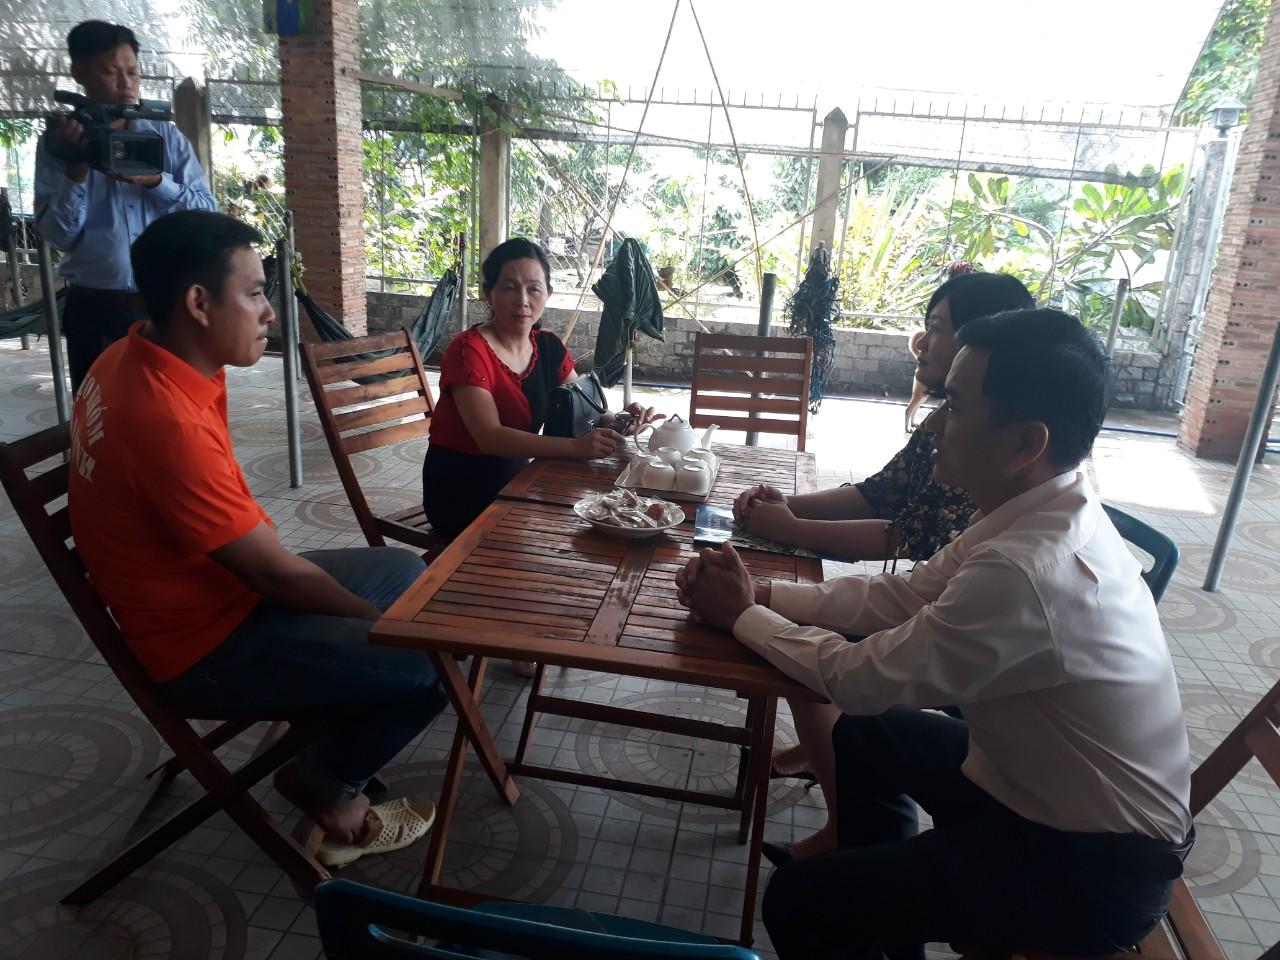
có một vài người đang ngồi trò chuyện cùng nhau bên một cái bàn gỗ